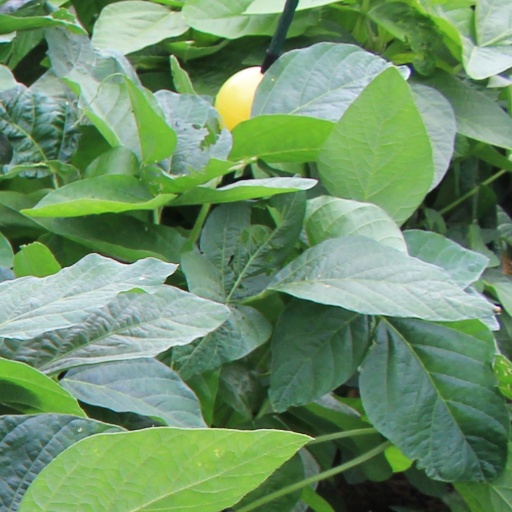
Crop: soybean